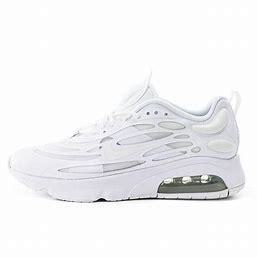
Brand: Nike
Model: Air Max Exosense